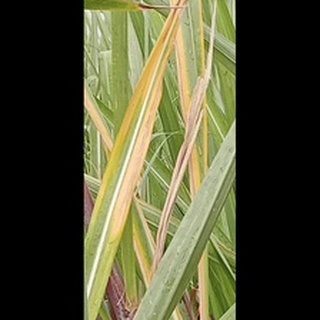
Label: sugarcane_yellow_leaf_disease